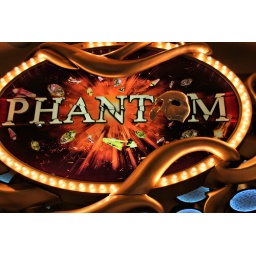
At the box office for Phantom of the Opera inside the Venetian in Las Vegas.